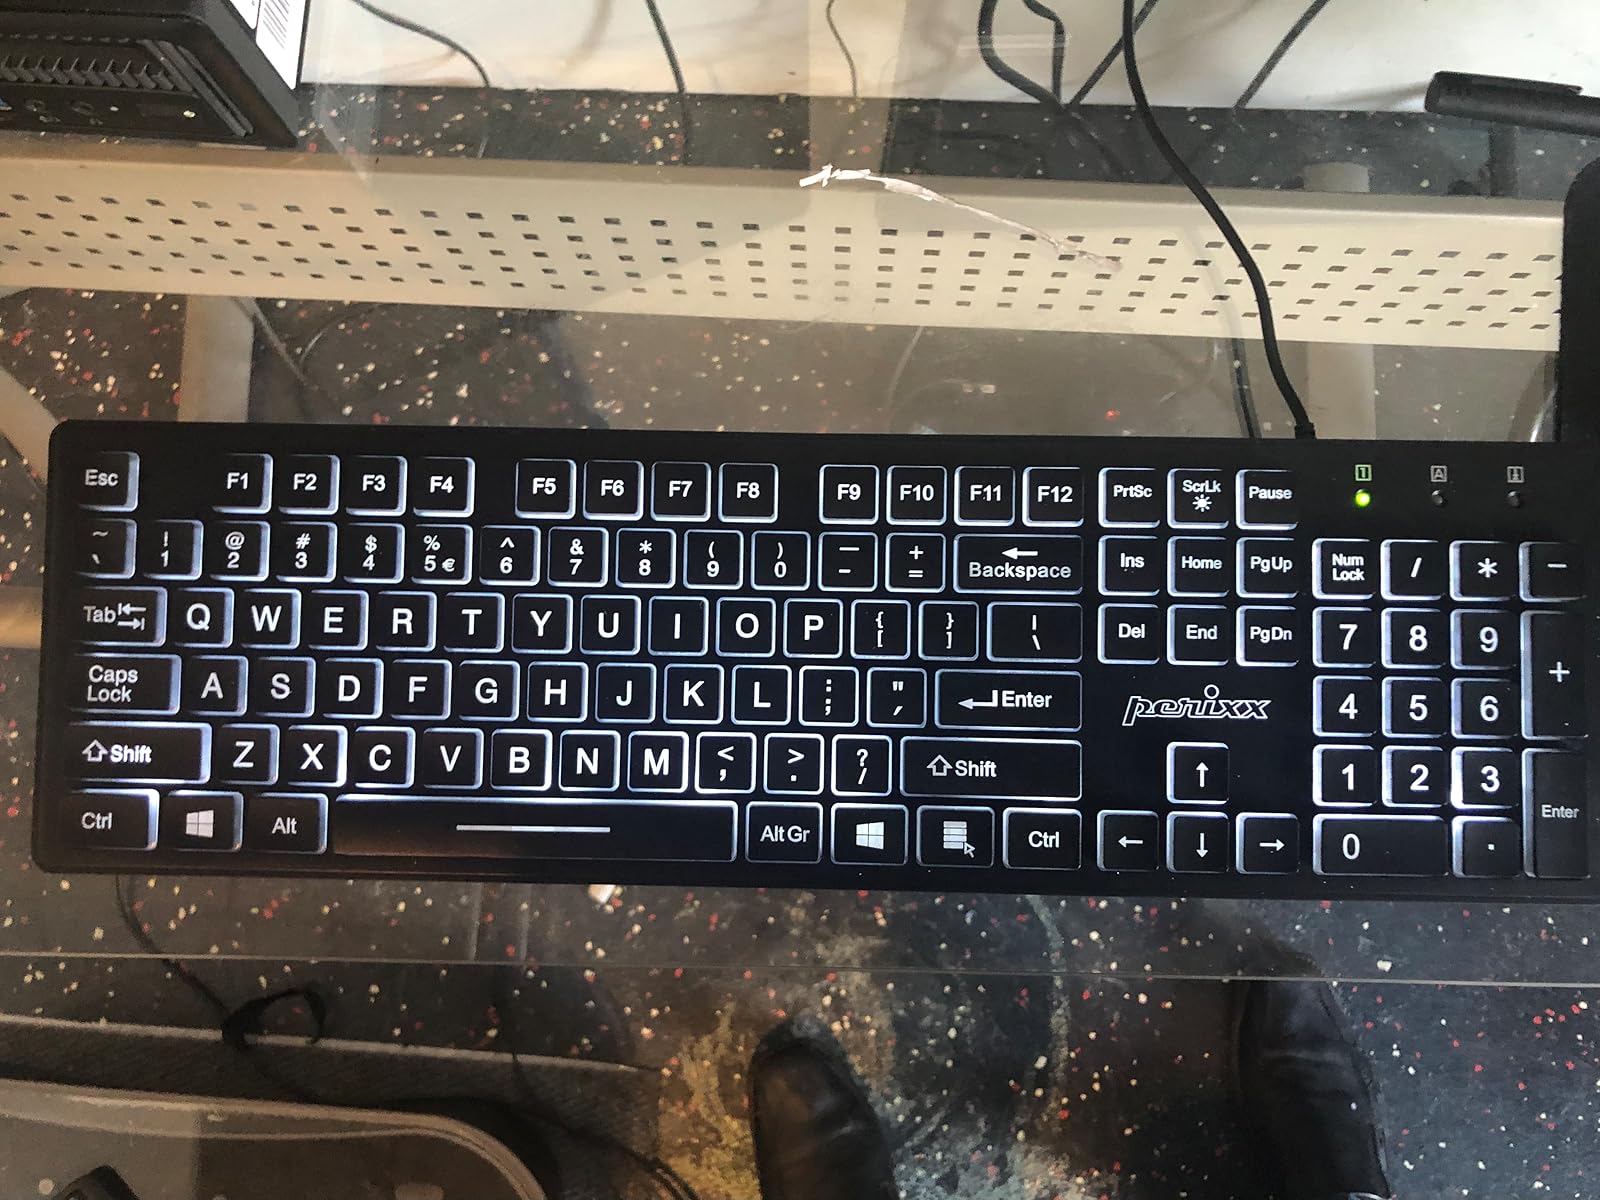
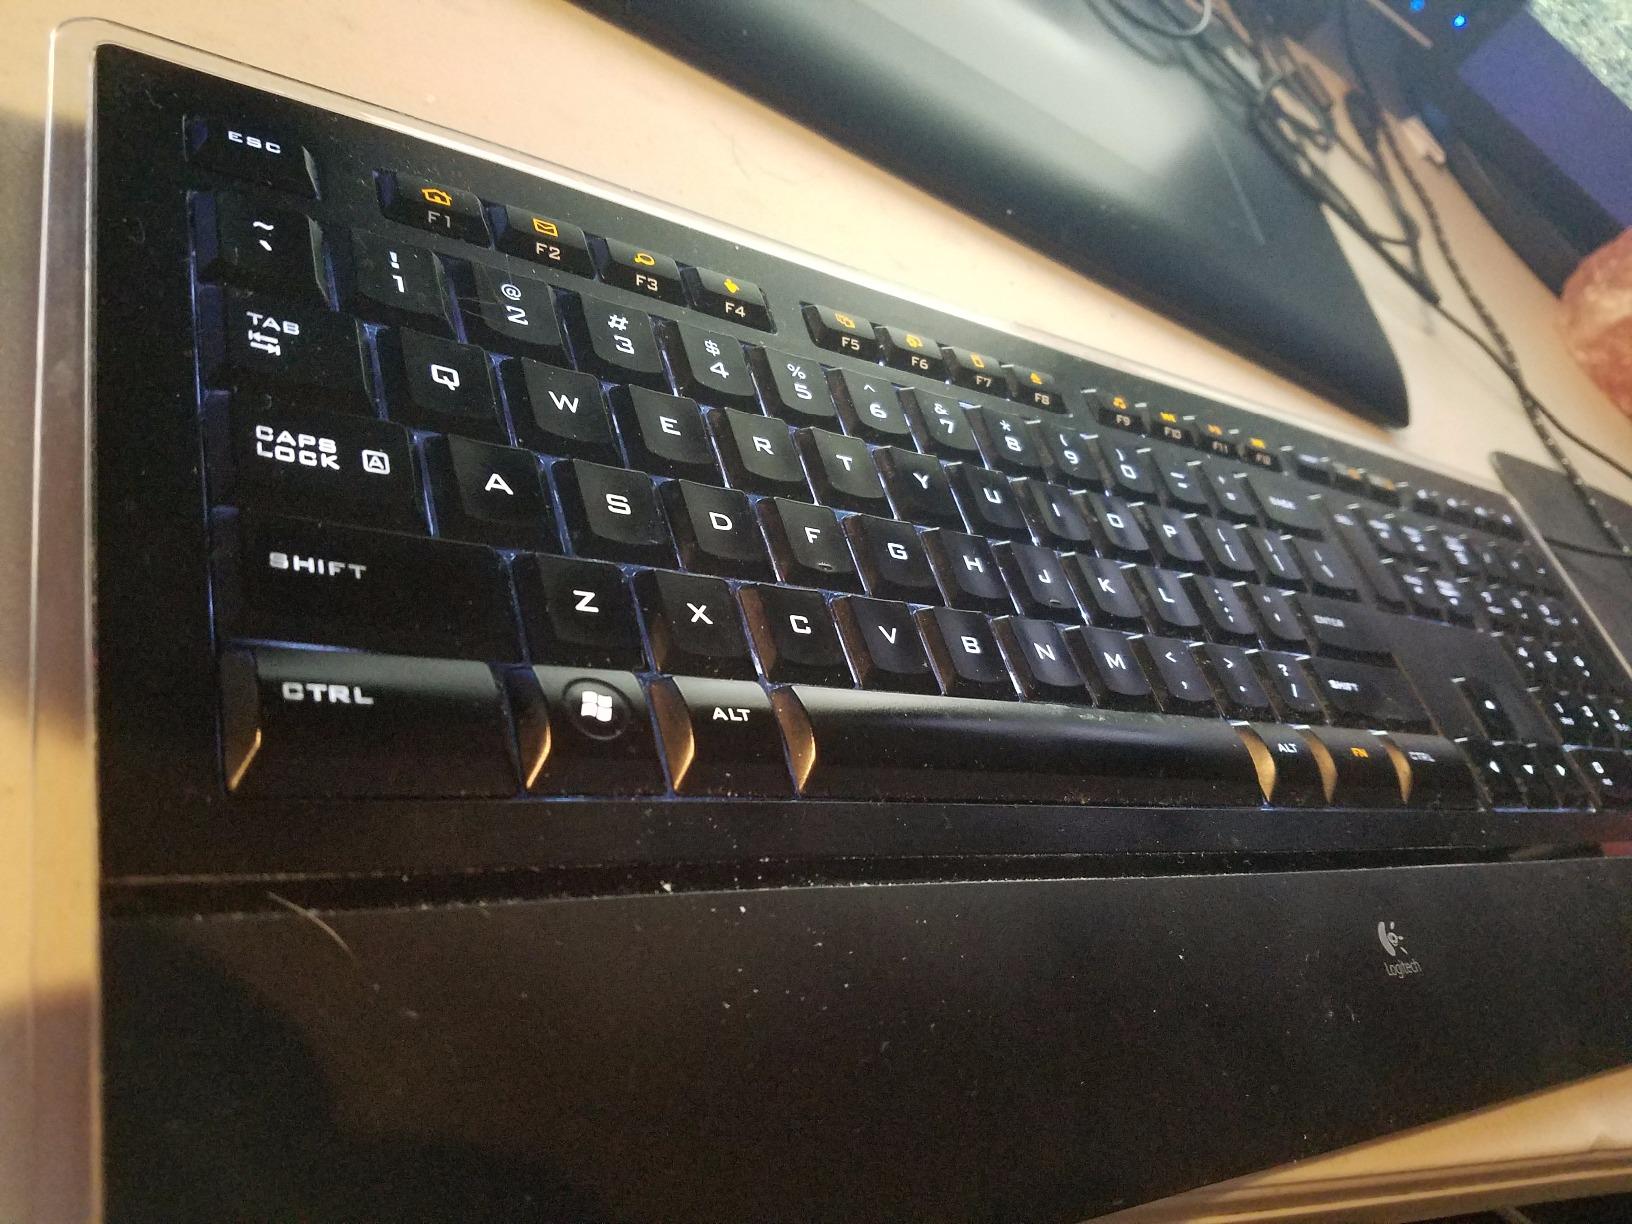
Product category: keyboard
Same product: no